Hyundai H350

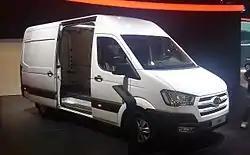
Hyundai H350 in white color scheme

The H350 is sold with both cargo and passenger configurations with 3 body types. The high-strength steels make up a majority of the van's construction. The powertrain comes with two separate tunes on the same 2.5-liter turbo-diesel engine. The more powerful of the two produces 167 horsepower and 311 pound-feet of torque. The turbo-diesel is mated to a six-speed manual transmission that powers the rear wheels.